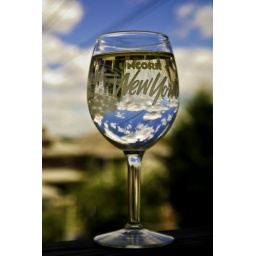
glass of clouds in color